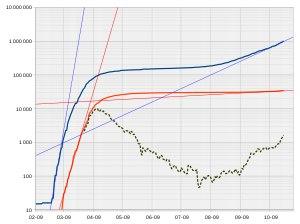
La pandémie de Covid-19 en France est une crise sanitaire majeure provoquée par une maladie infectieuse émergente apparue fin 2019 en Chine continentale, la maladie à coronavirus 2019, dont l'agent pathogène est le SARS-CoV-2. Ce virus est à l'origine d'une pandémie, déclarée le 11 mars 2020 par l'Organisation mondiale de la santé.